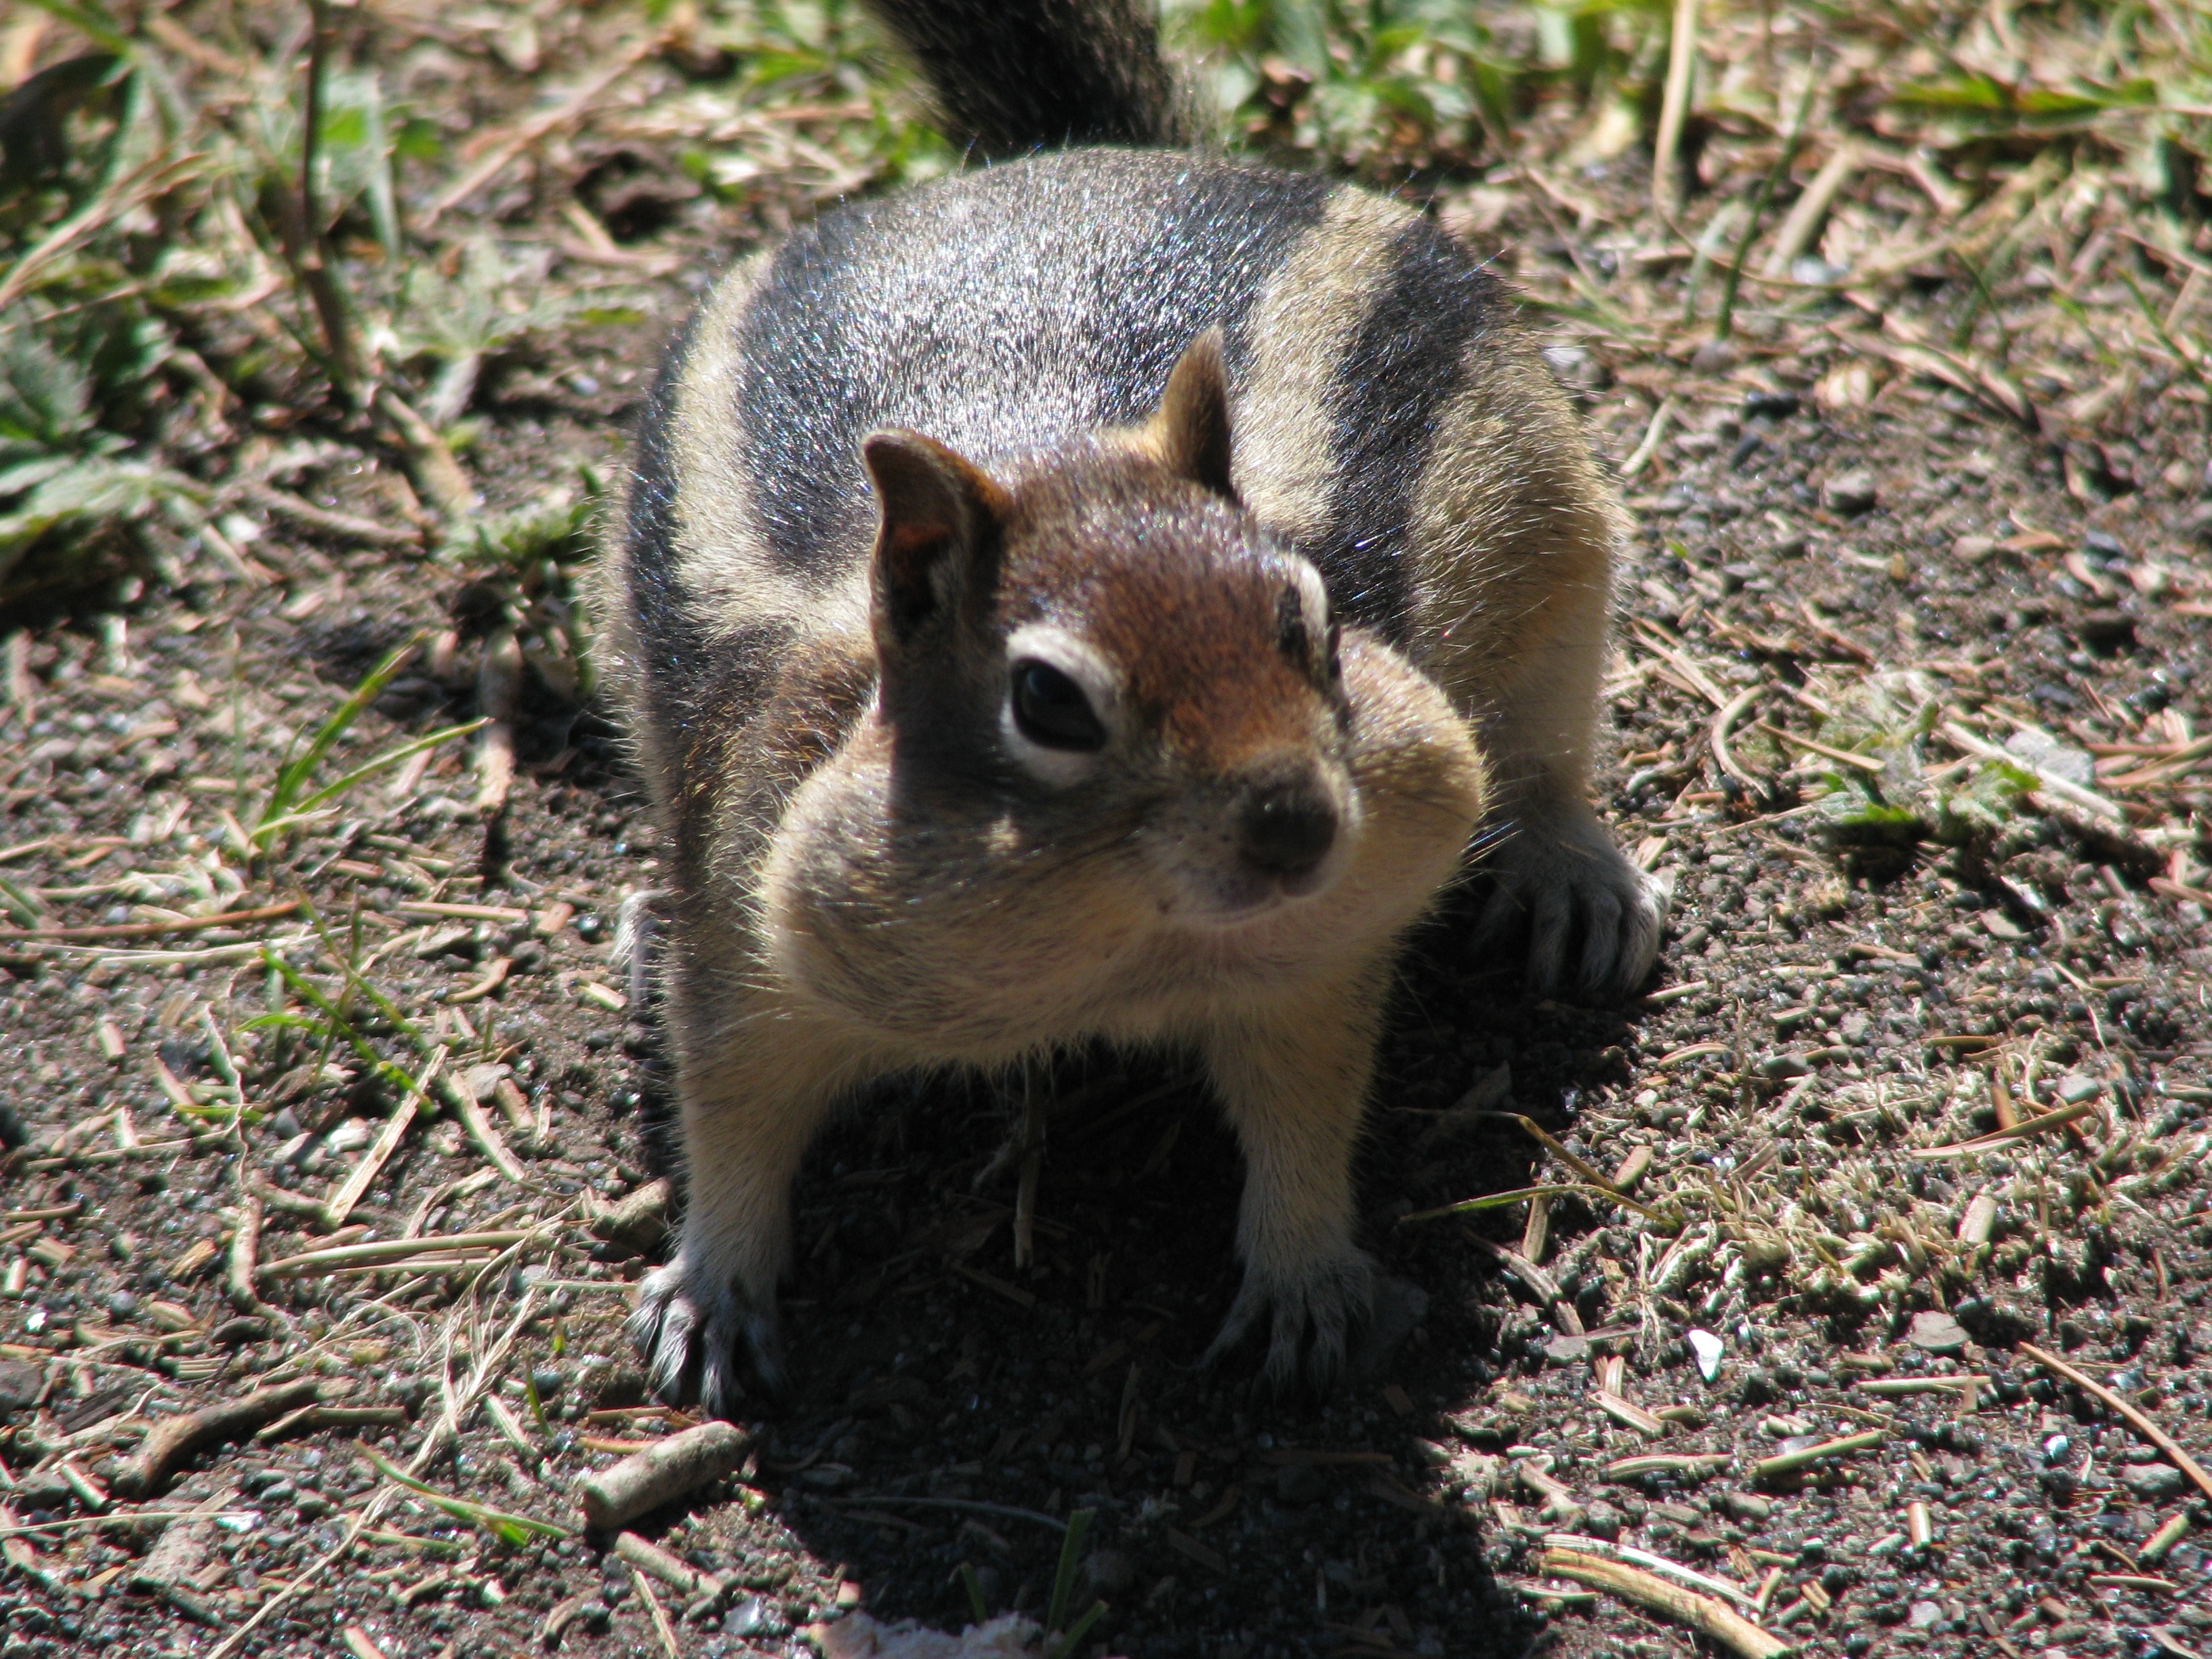
nature, wilderness, animal, wildlife, wild, environment, mammal, squirrel, fauna, outdoors, zoology, vertebrate, species, wyoming, yellowstone national park, cheeks, ground squirrel, full cheeks